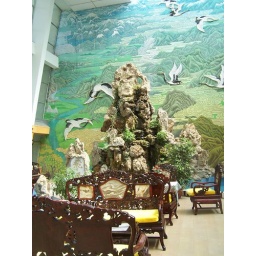
a lounge in hotel - wall is probably 25 ft high